List of Caribbean islands

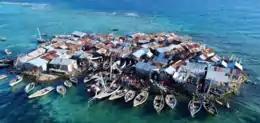
Caye Sable with a population of 250 in 0.16 hectares.

The most densely populated island in the world is Ilet a Brouee in Haiti, at 500 persons in its area of . There are about 59 islands in Haiti, including the following: